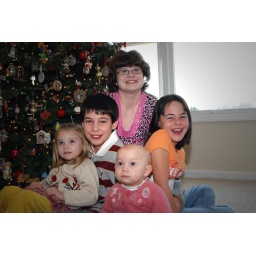
kids by tree and window